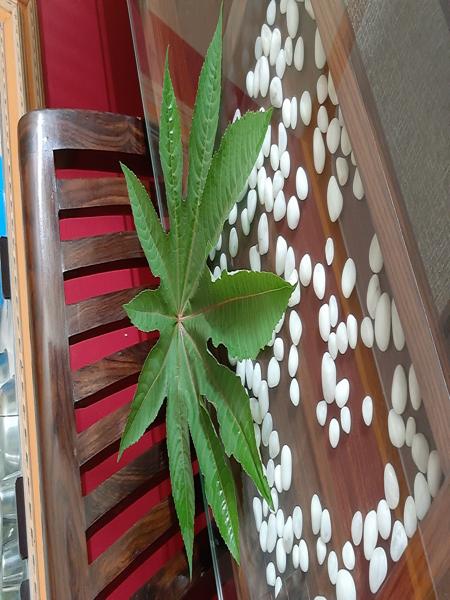
Plant: Castor